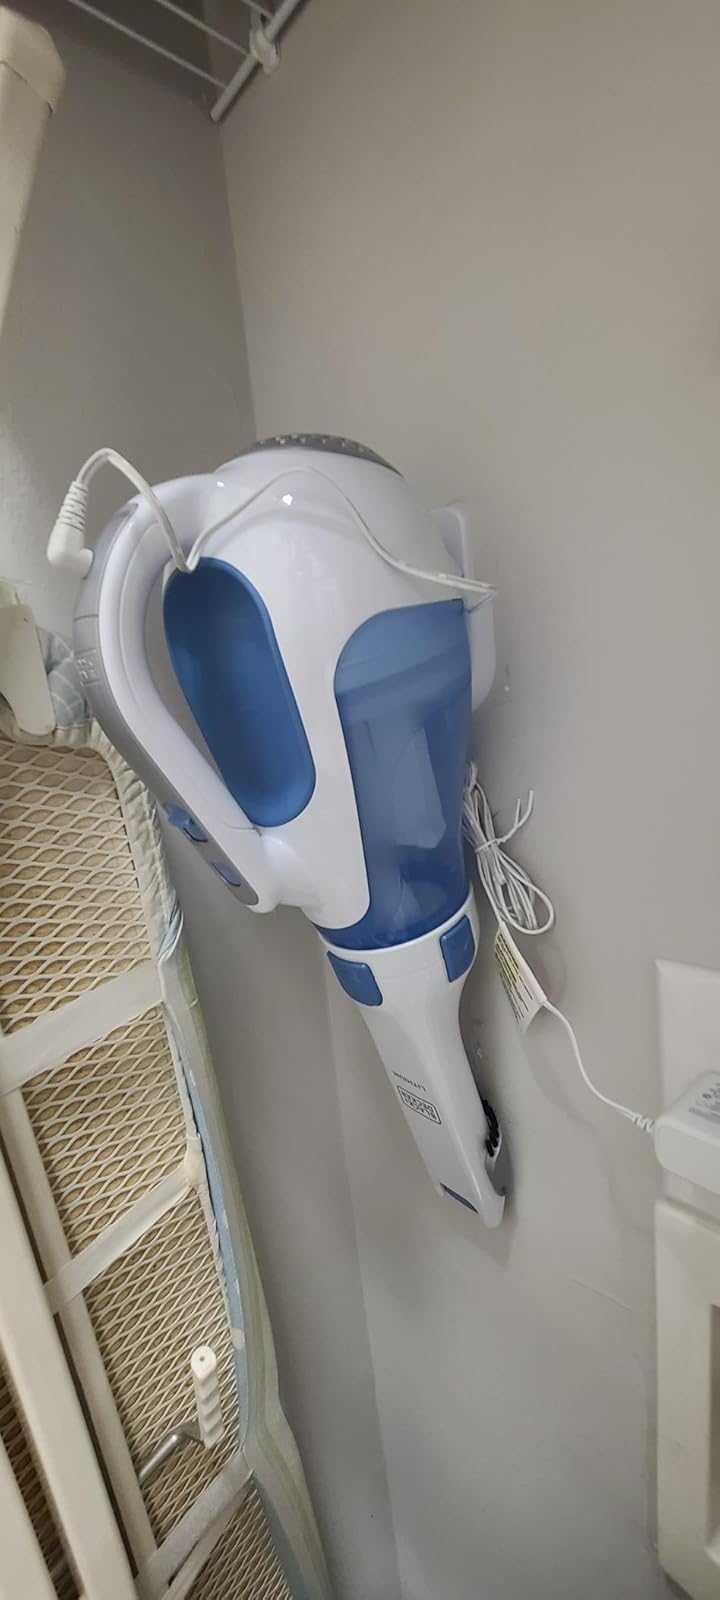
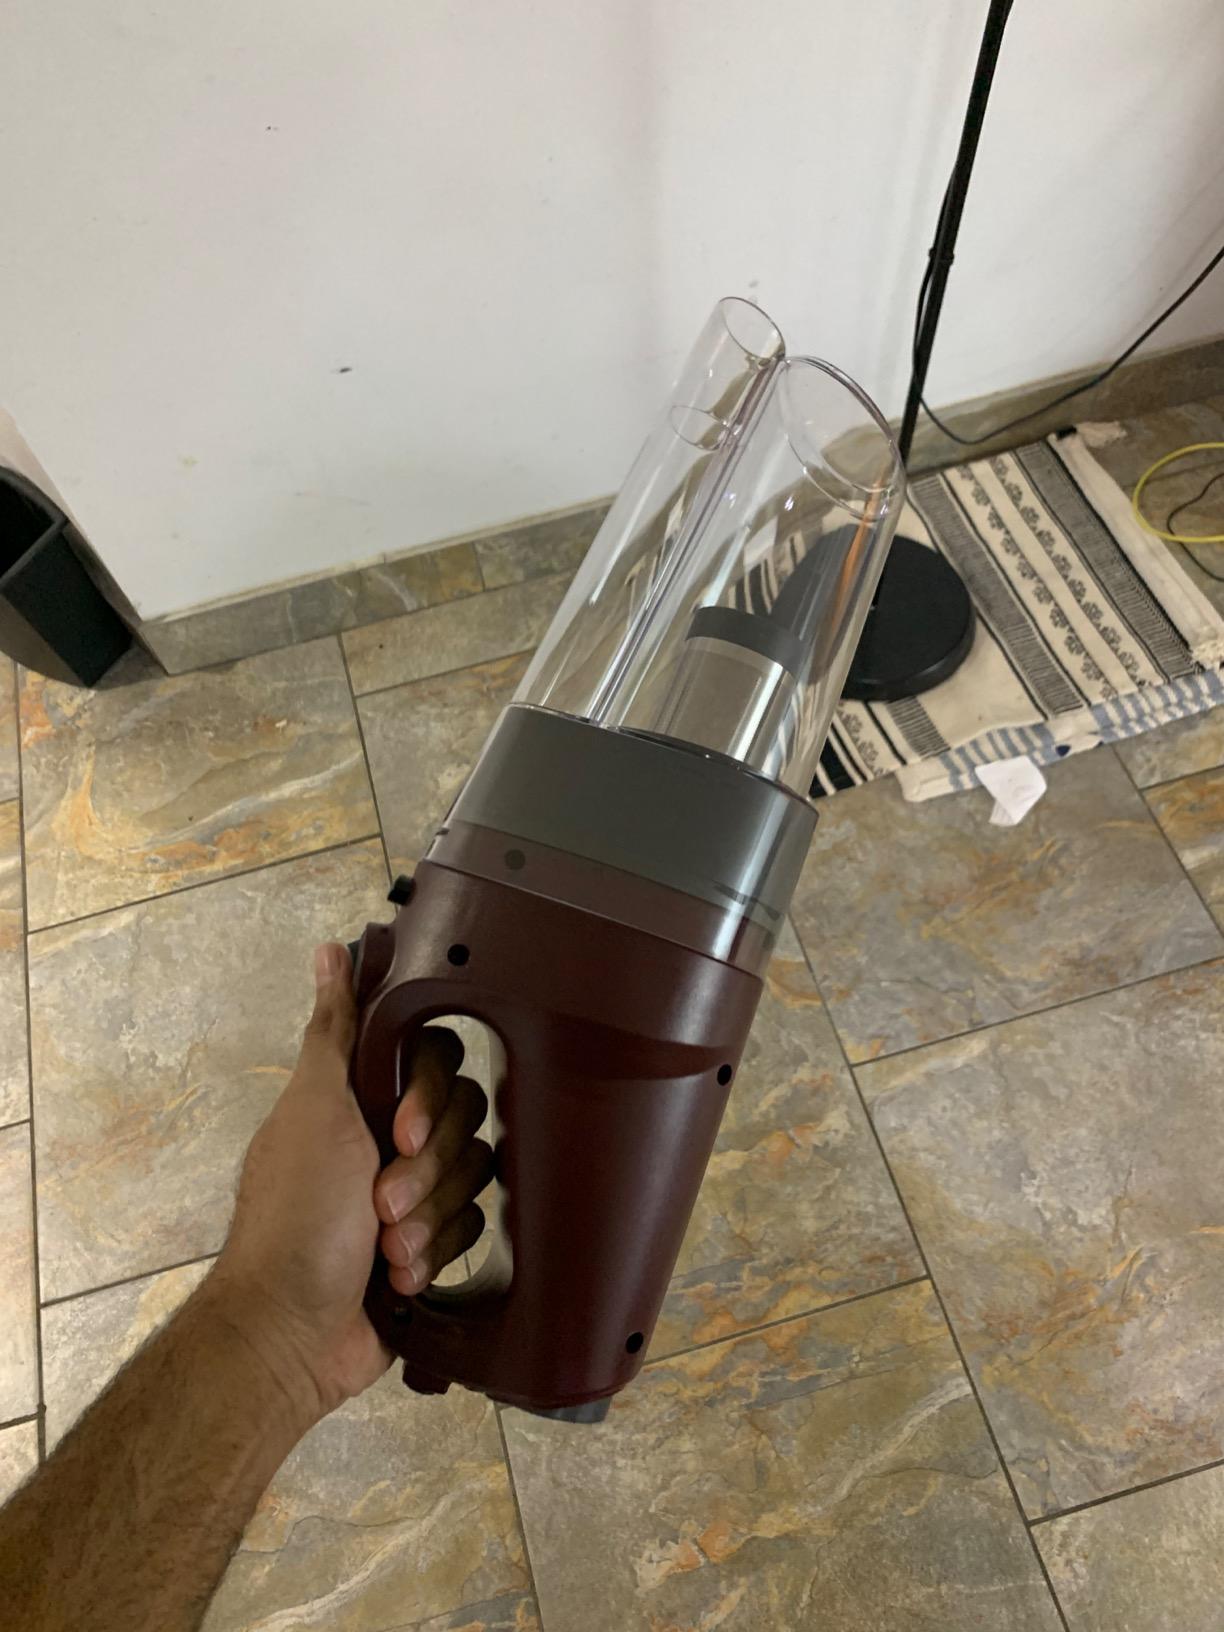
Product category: items_vacuum
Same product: no